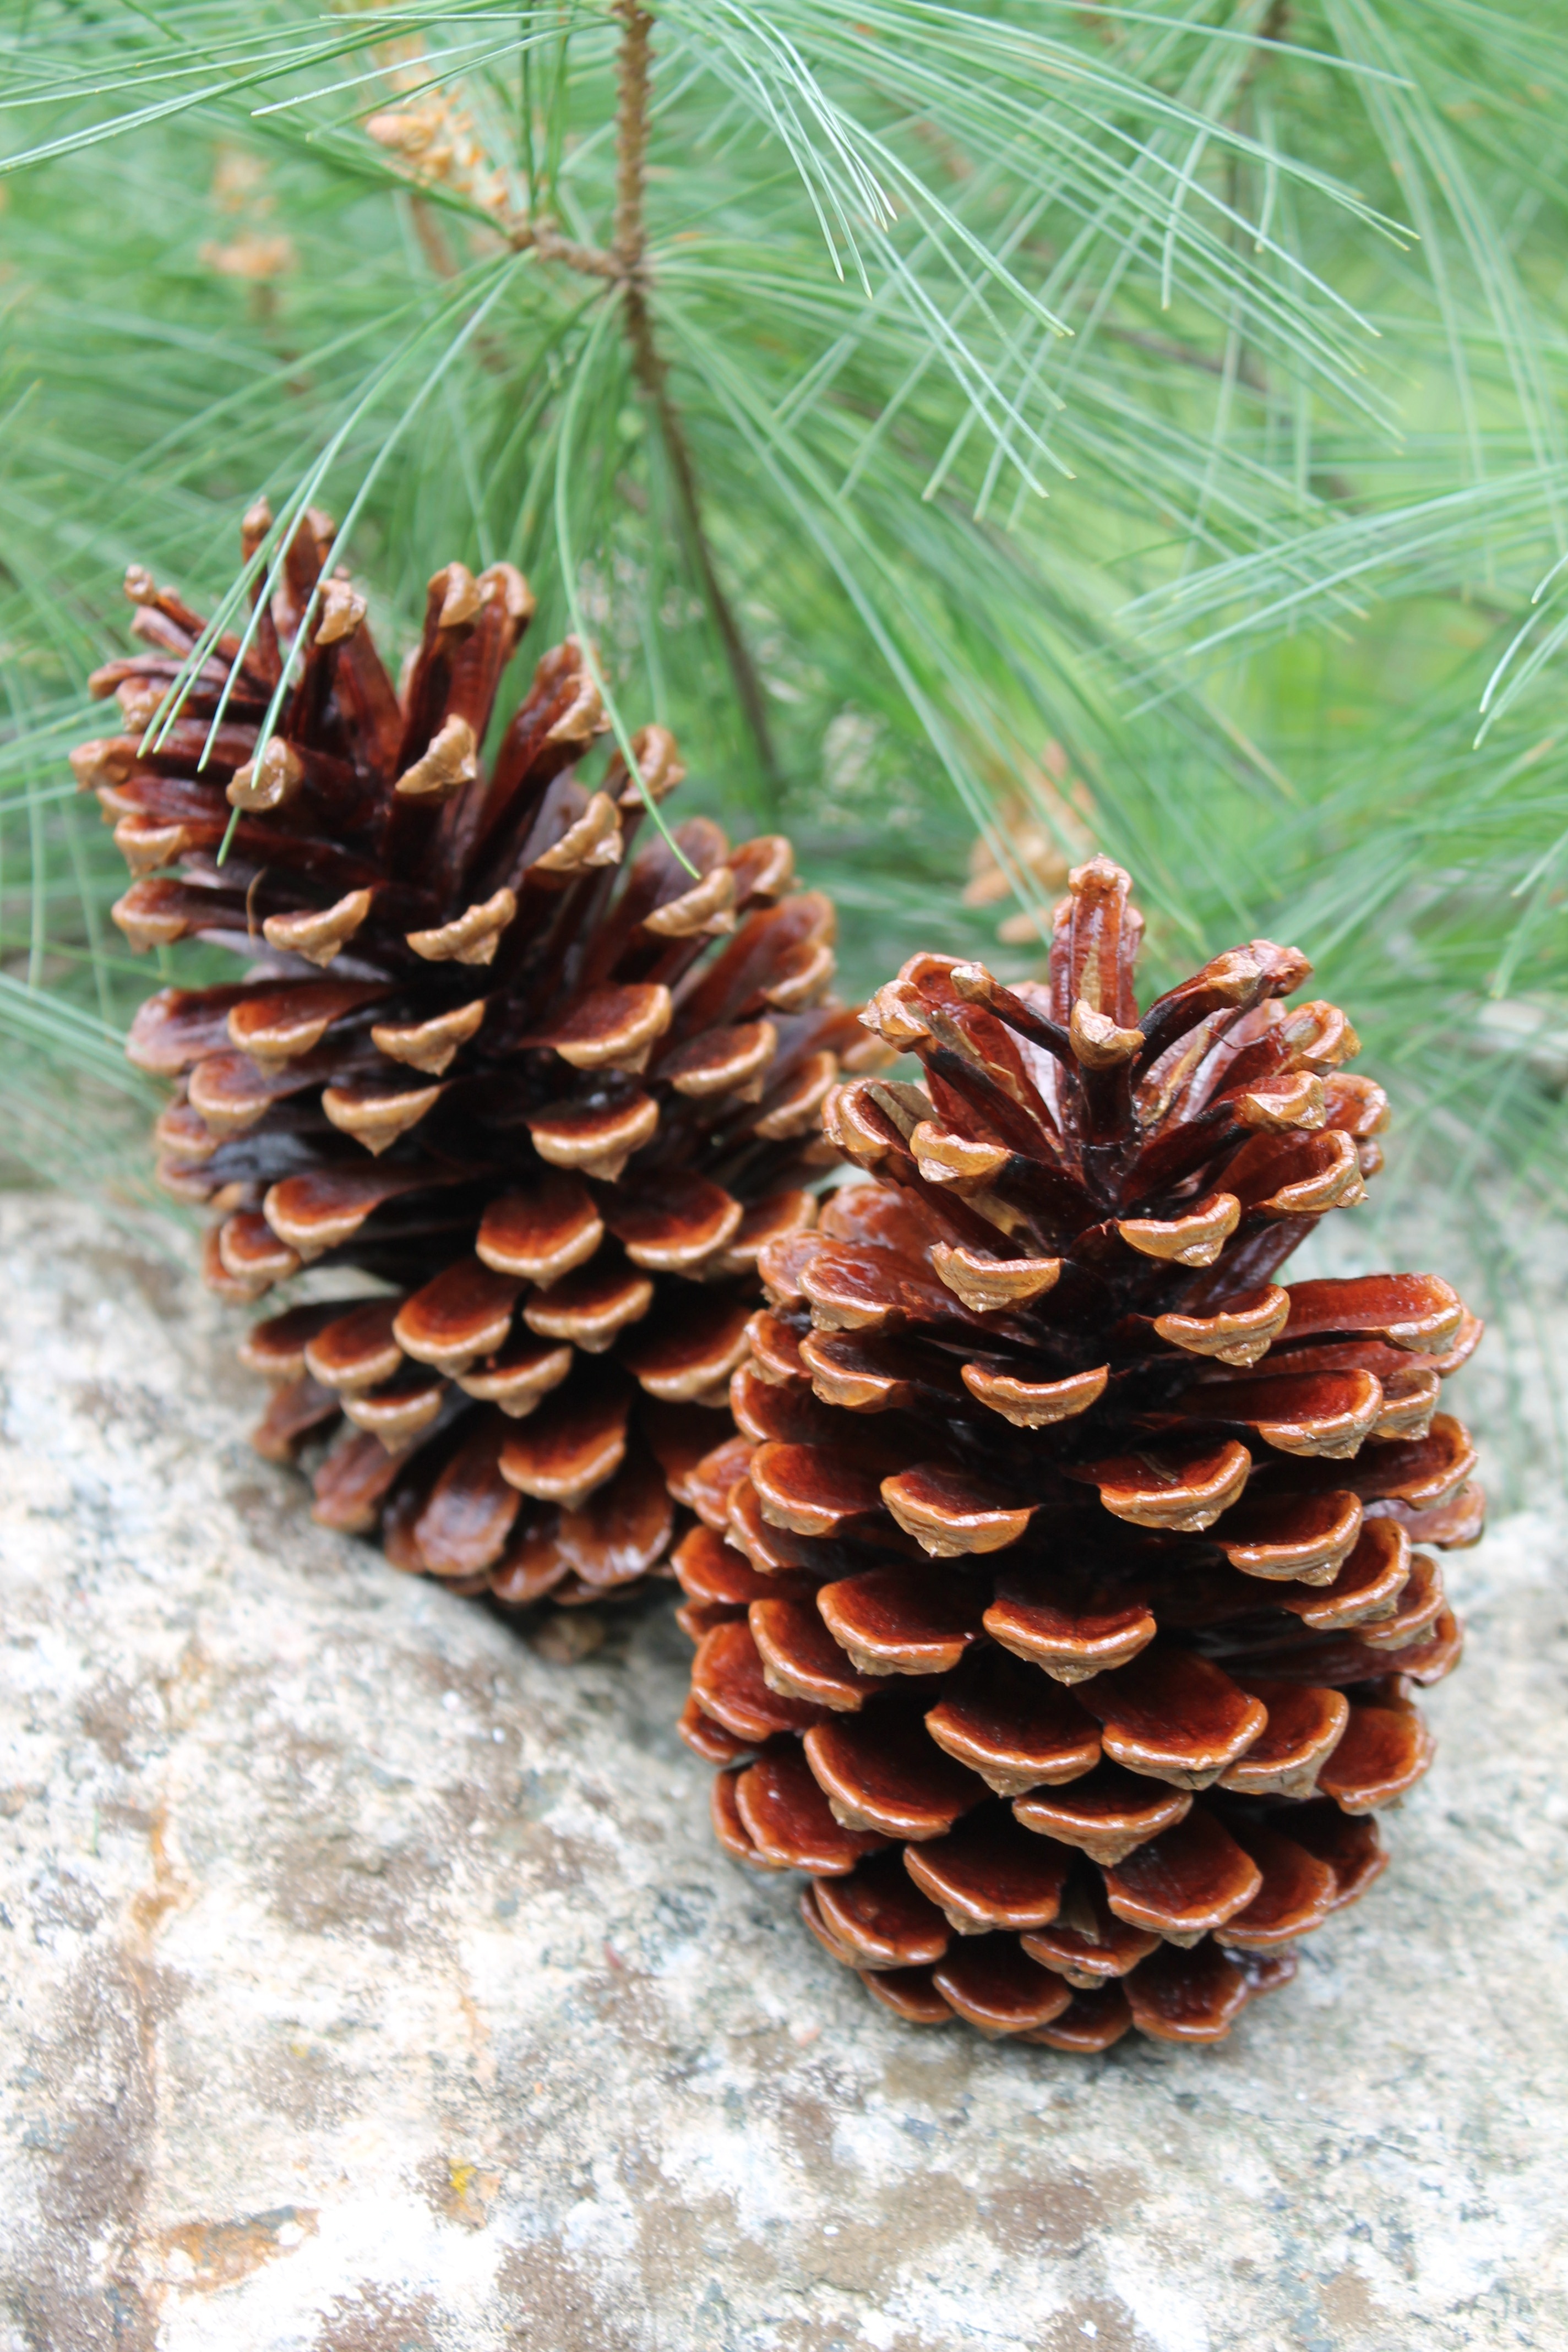
tree, nature, branch, plant, leaf, flower, pine, decoration, pinecone, cone, botany, fir, conifer, spruce, larch, pine family, woody plant, land plant, arecales, conifer cone